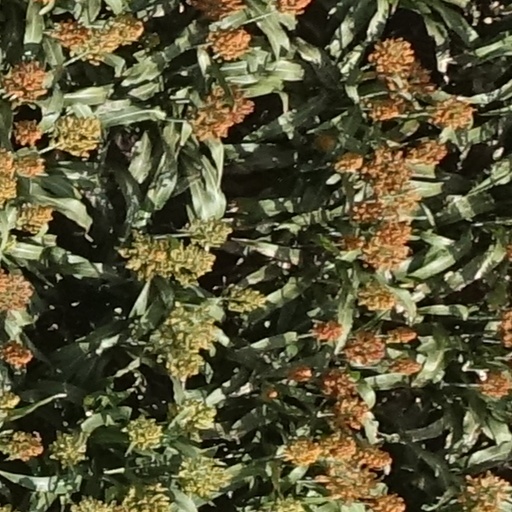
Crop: sorghum